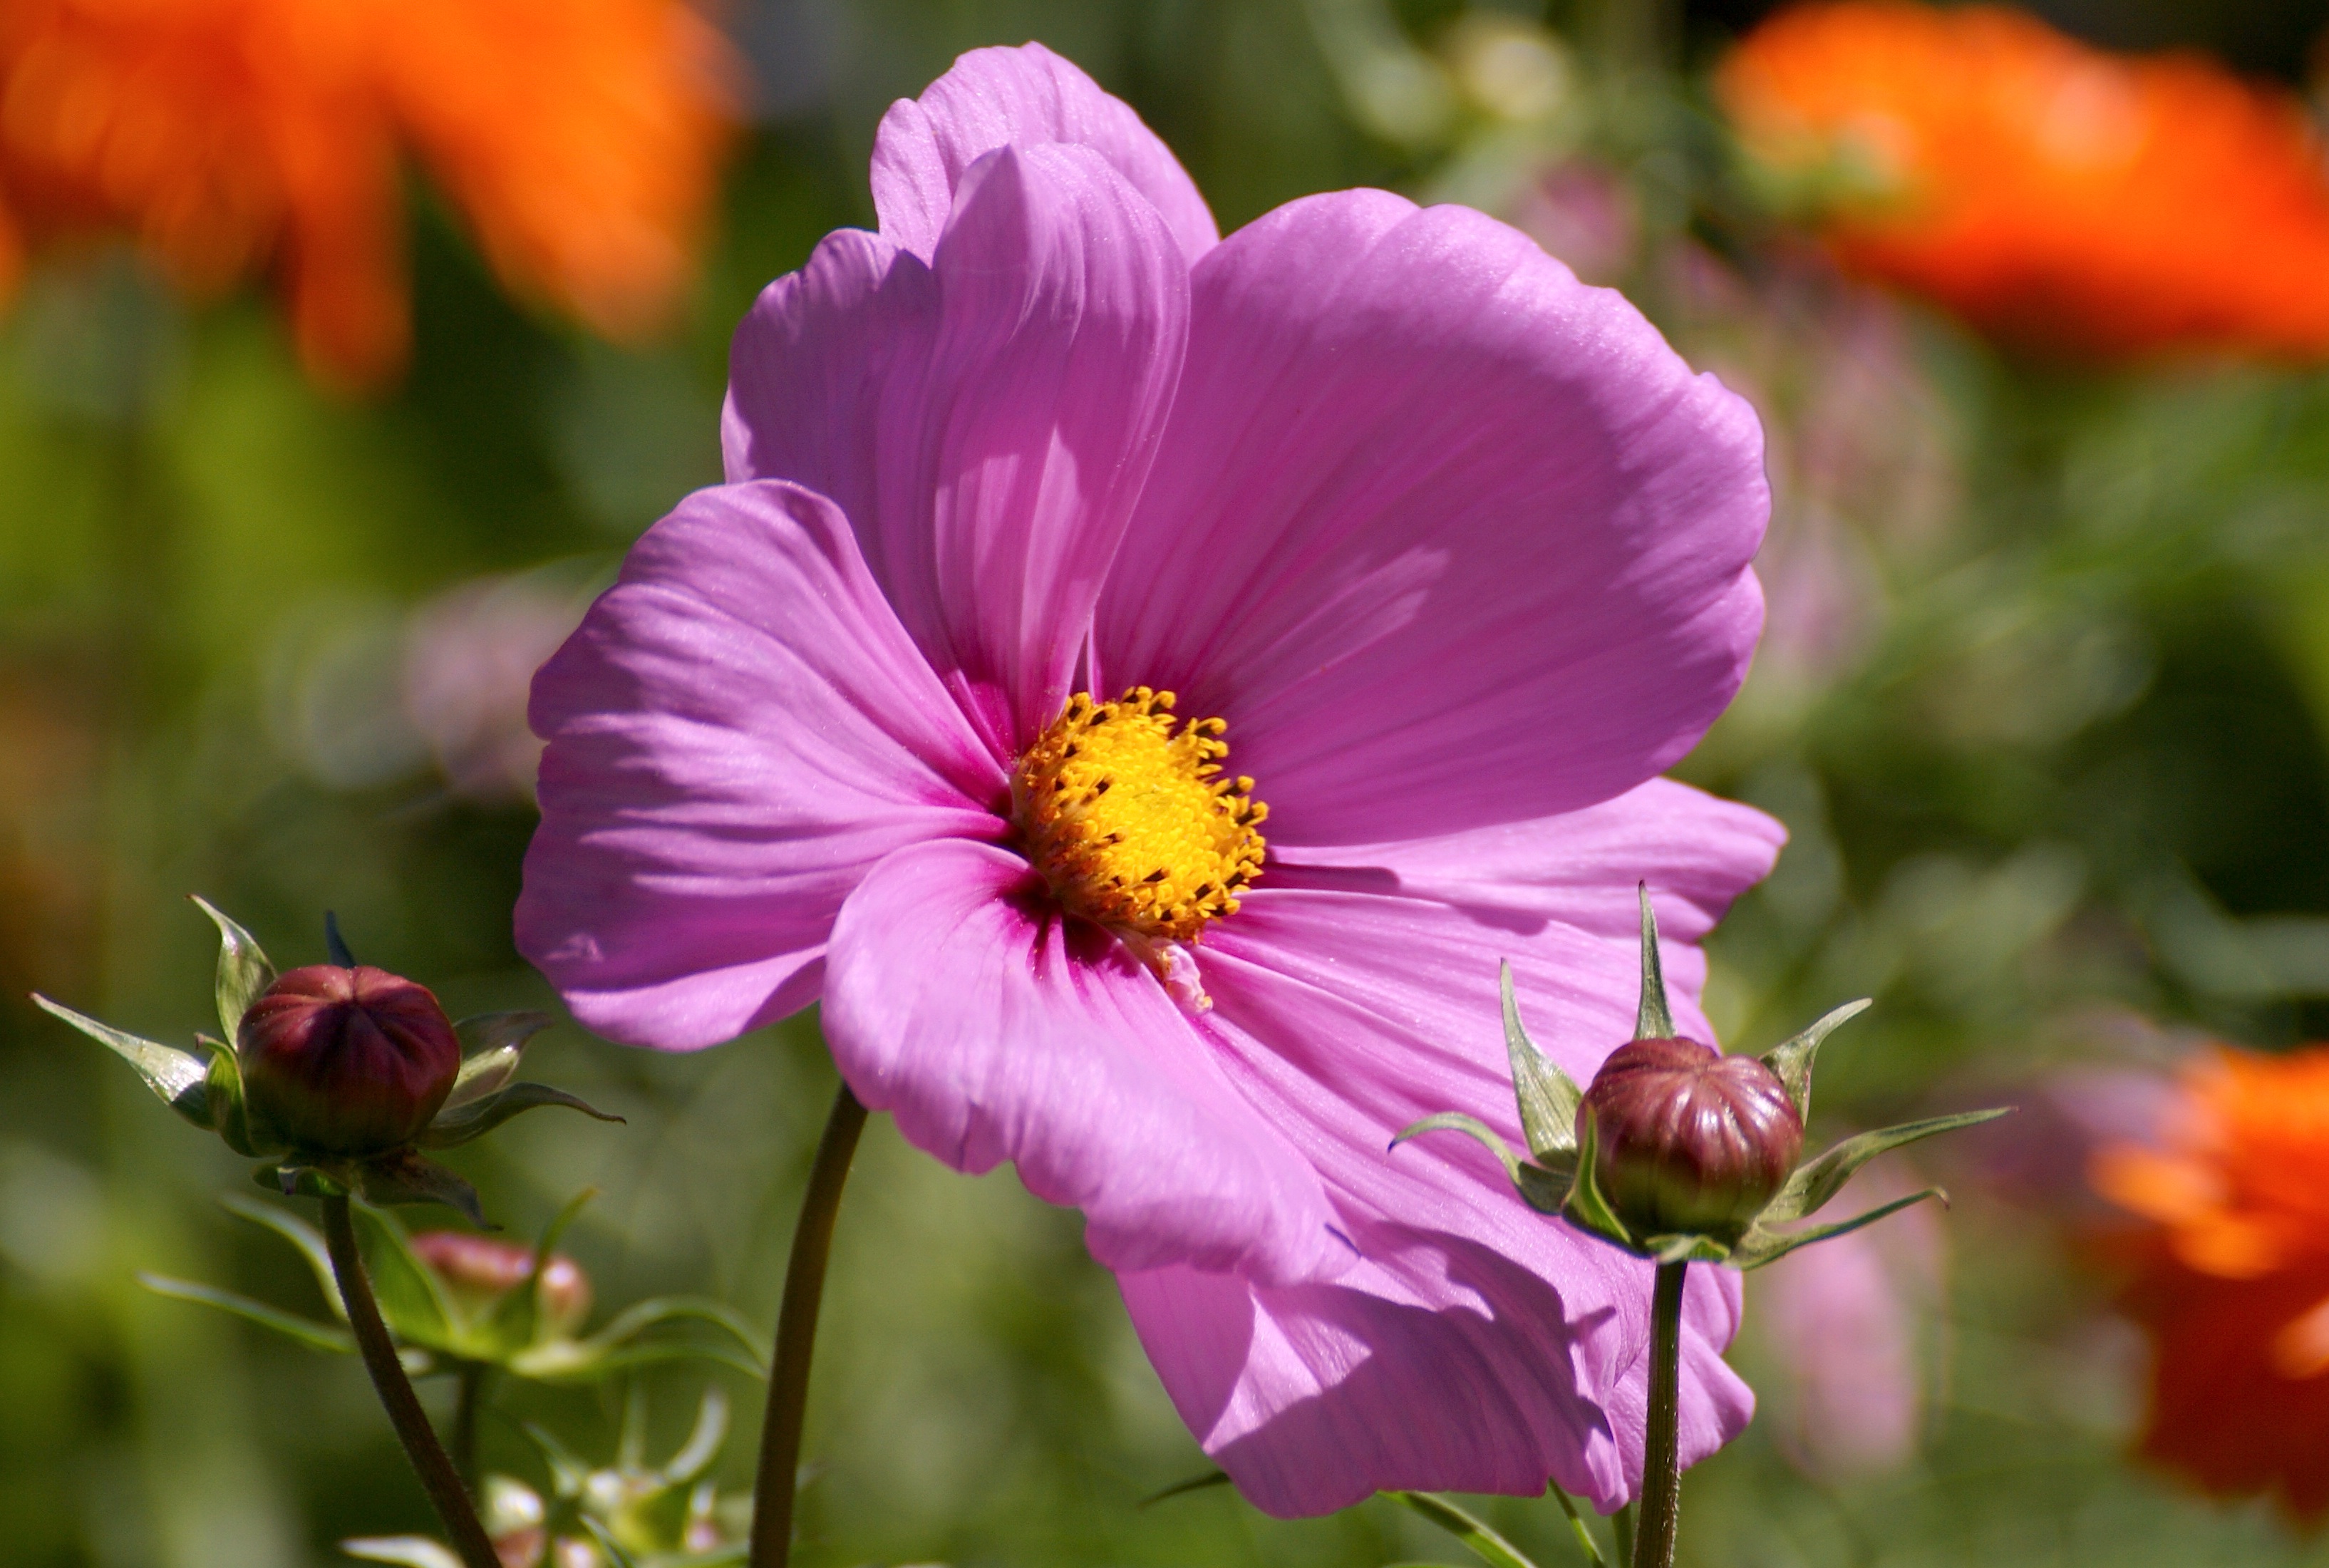
nature, blossom, plant, cosmos, flower, petal, bloom, summer, botany, garden, pink, close, flora, wildflower, flower garden, flower meadow, pink flower, macro photography, ornamental plant, cosmea, kosmee, flowering plant, ornamental flower, daisy family, schnittblume, flower buds, shrub summer, annual plant, land plant, garden cosmos